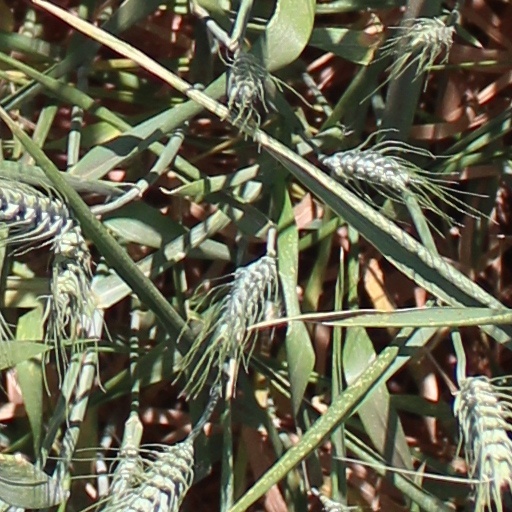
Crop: wheat